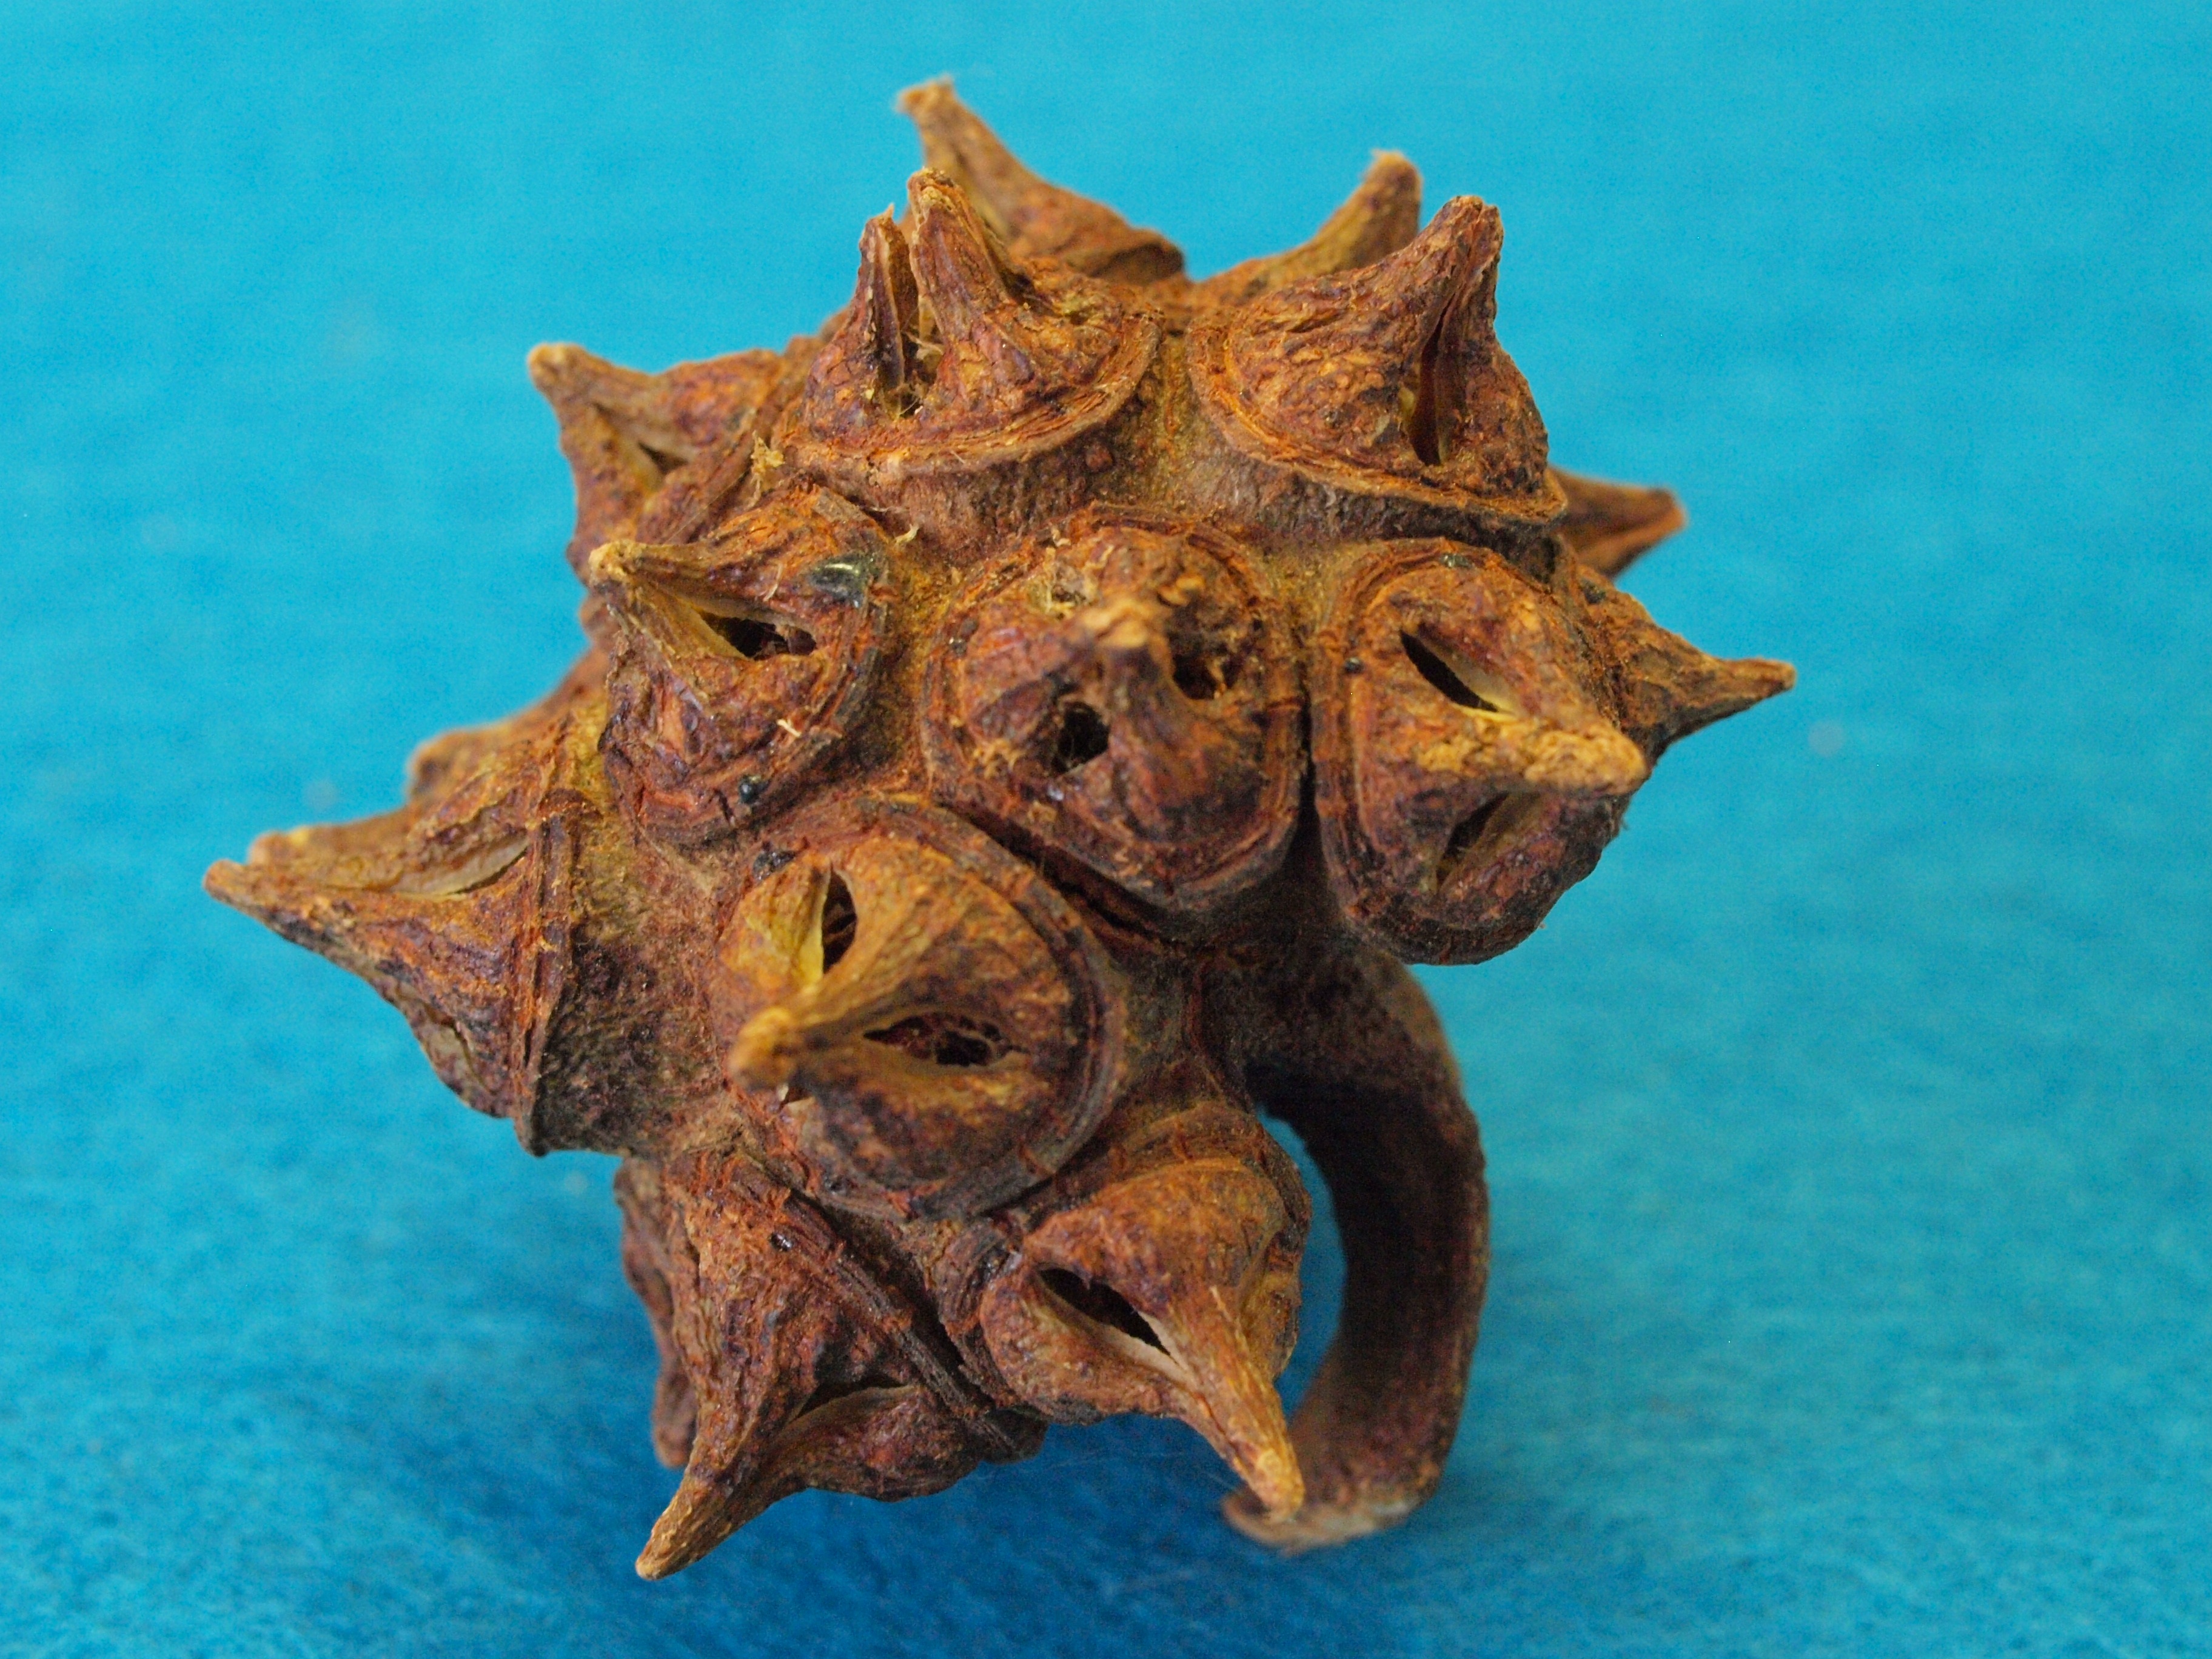
tree, plant, wood, leaf, flower, food, produce, australia, carving, flowering plant, lignify, land plant, eucalyptus lehmannii, limestone marlock, morning star fruit, eucalyptus tree, fruit of south africa